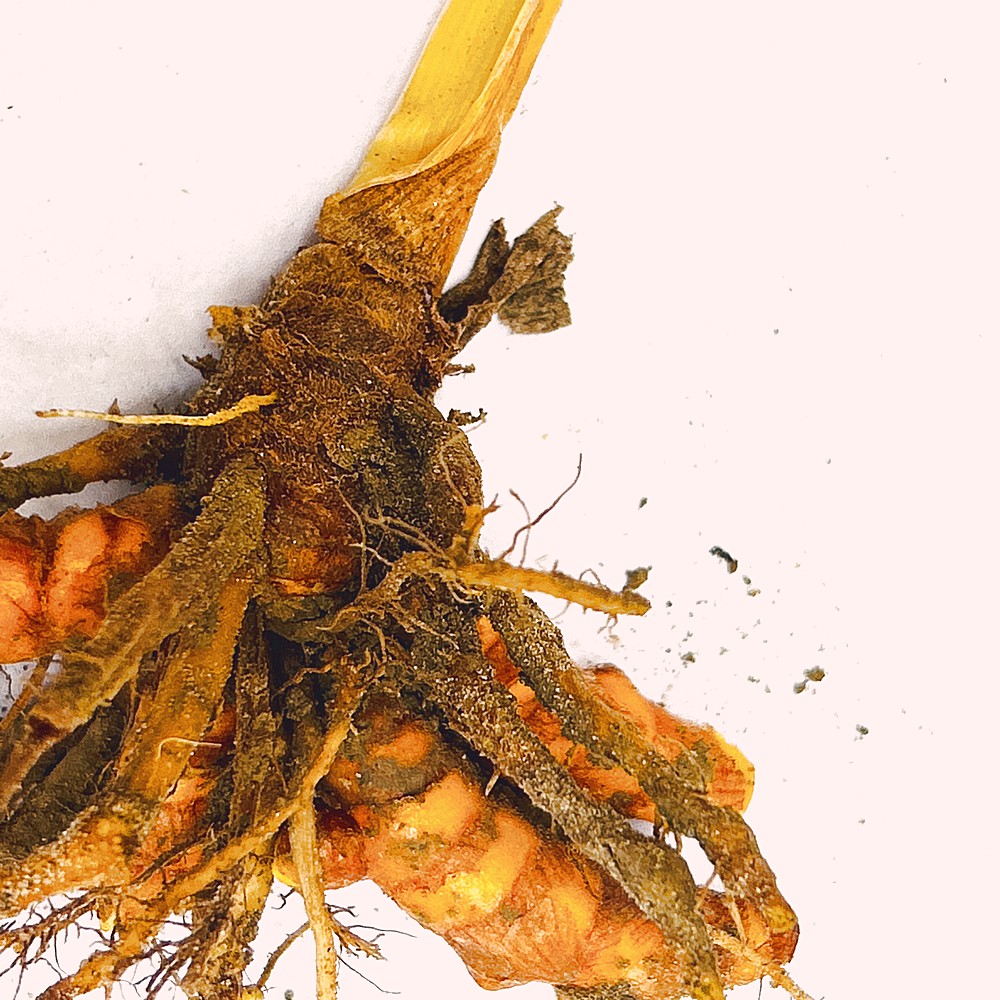
Label: Rhizome Healthy Root